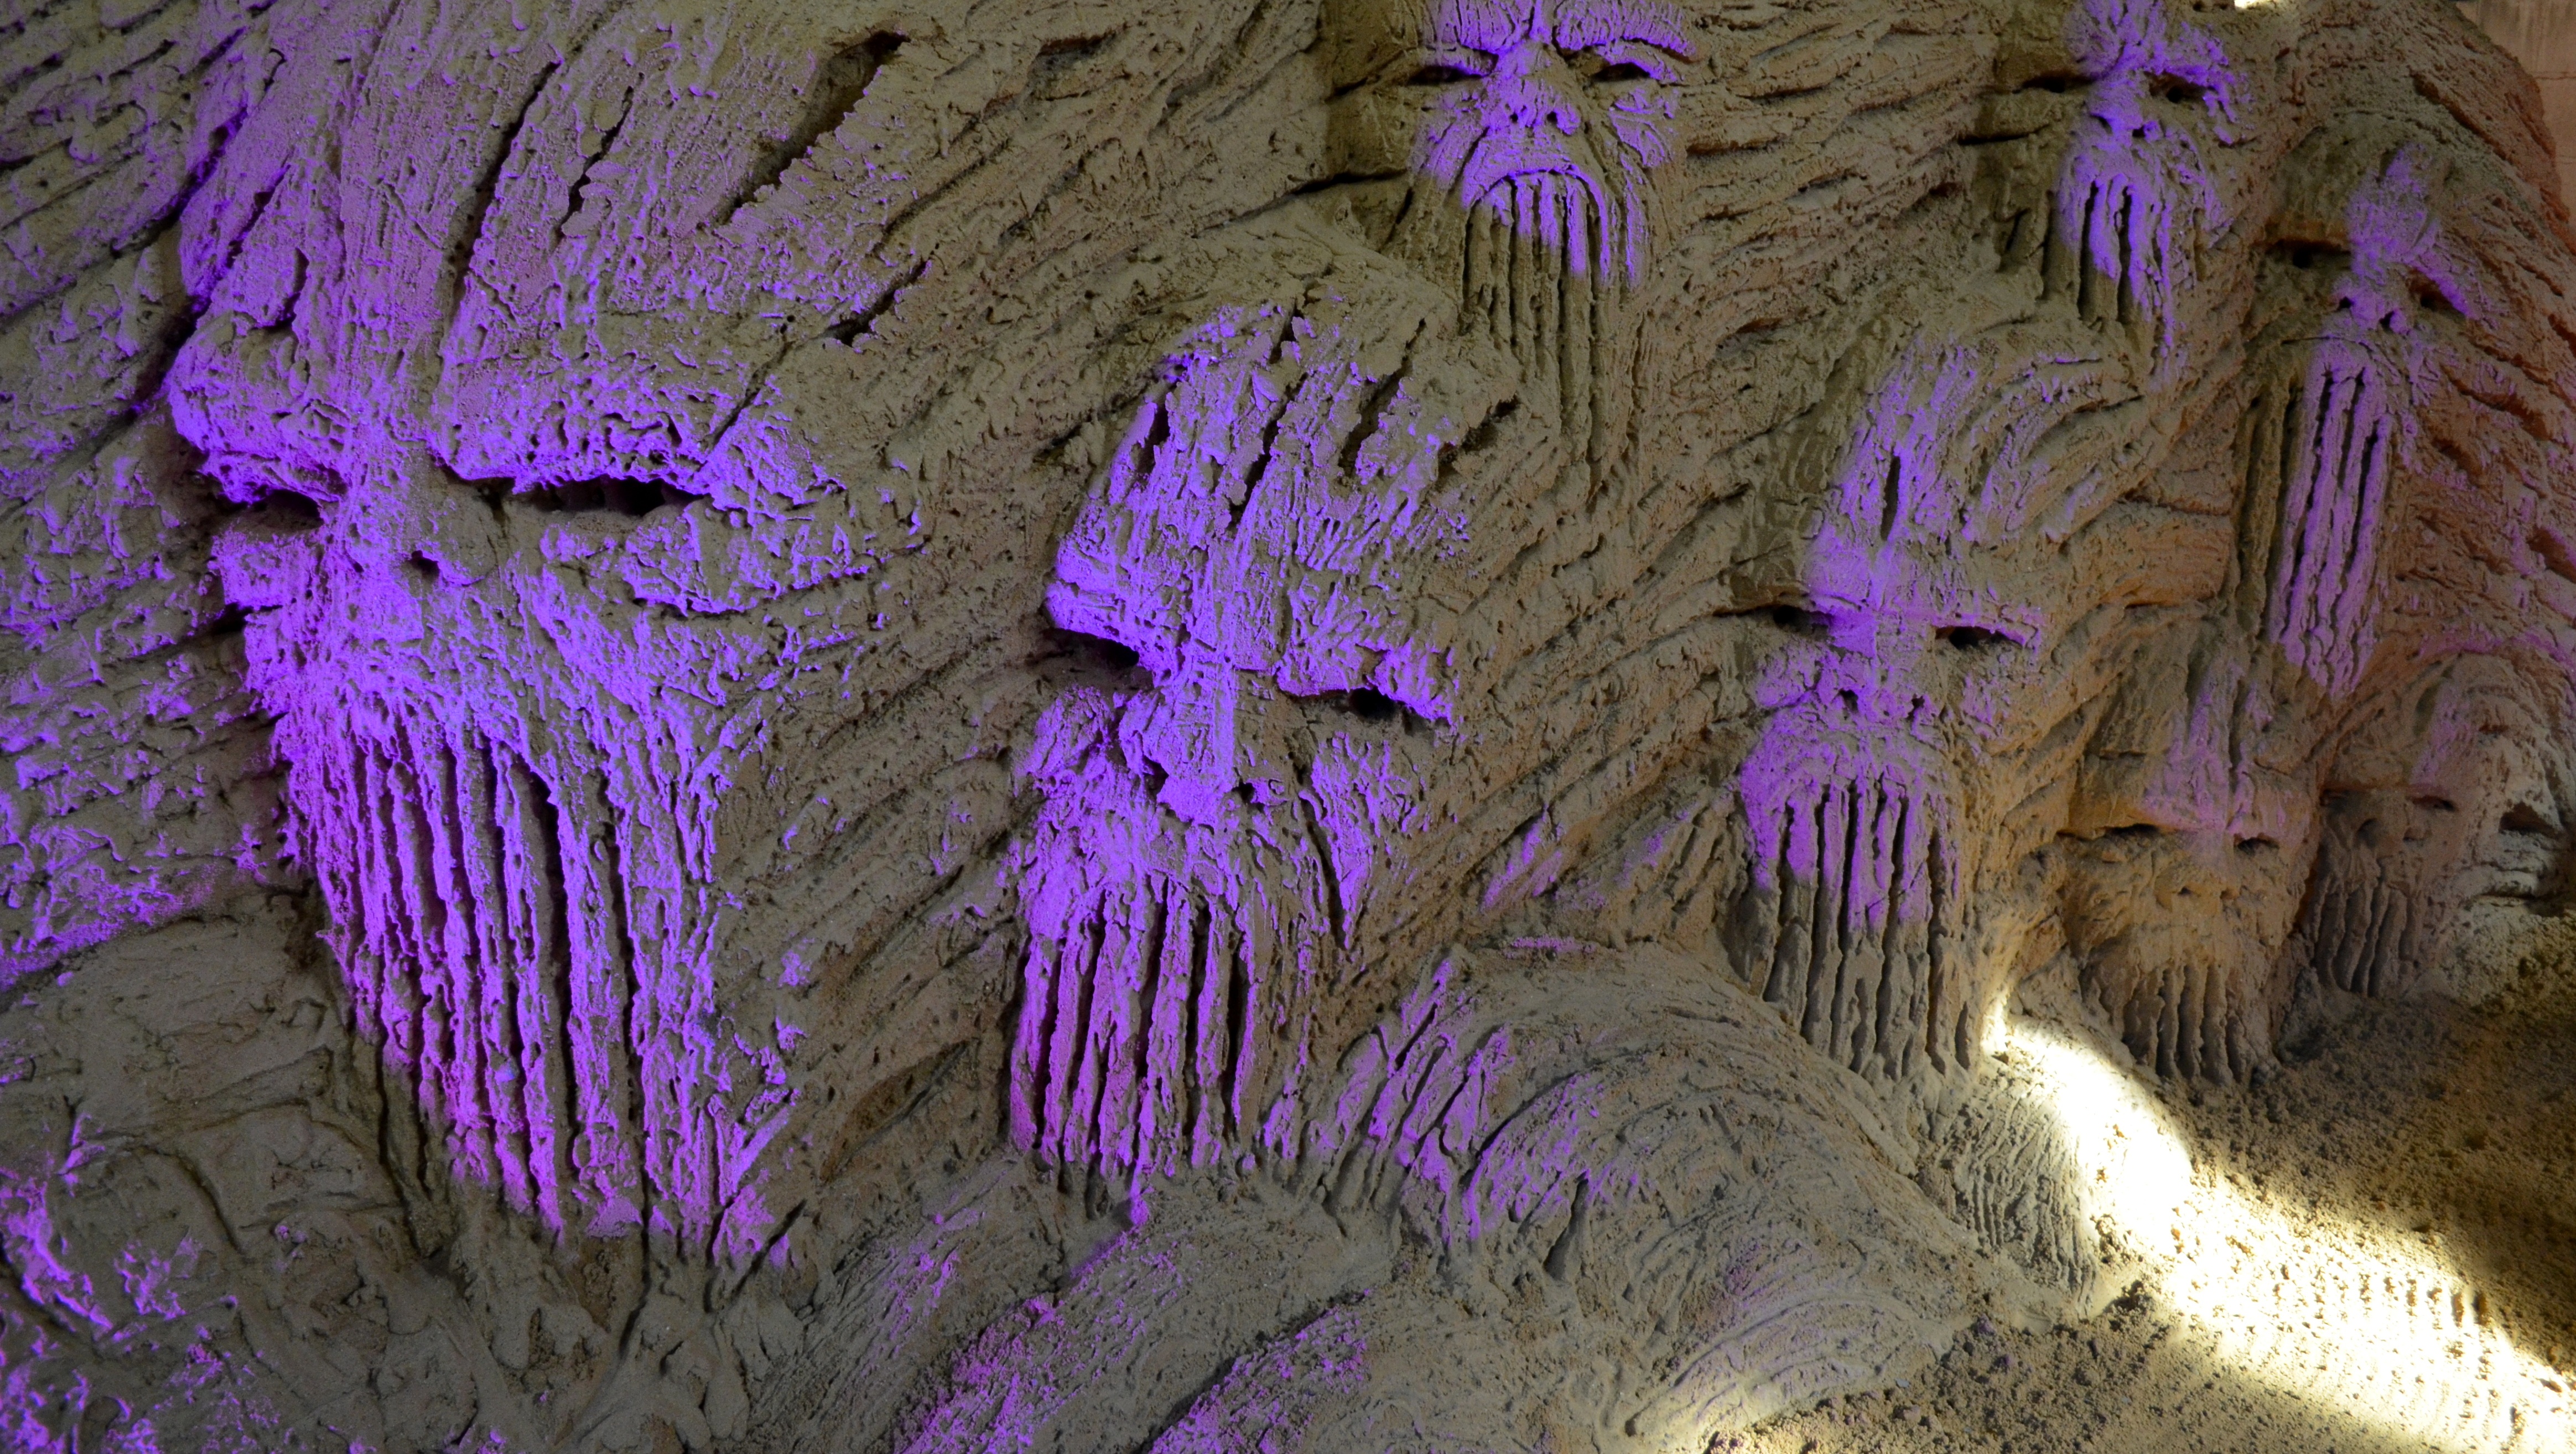
beach, sand, flower, formation, statue, cave, biology, castle, artwork, coral, reef, sculpture, art, organ, artists, sandburg, landform, sand sculpture, sand sculptures, sandworld, marine biology